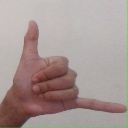
अक्षर: द